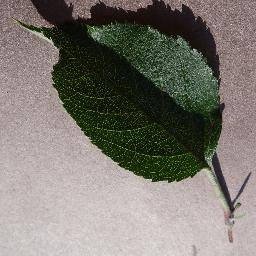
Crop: apple
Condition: healthy